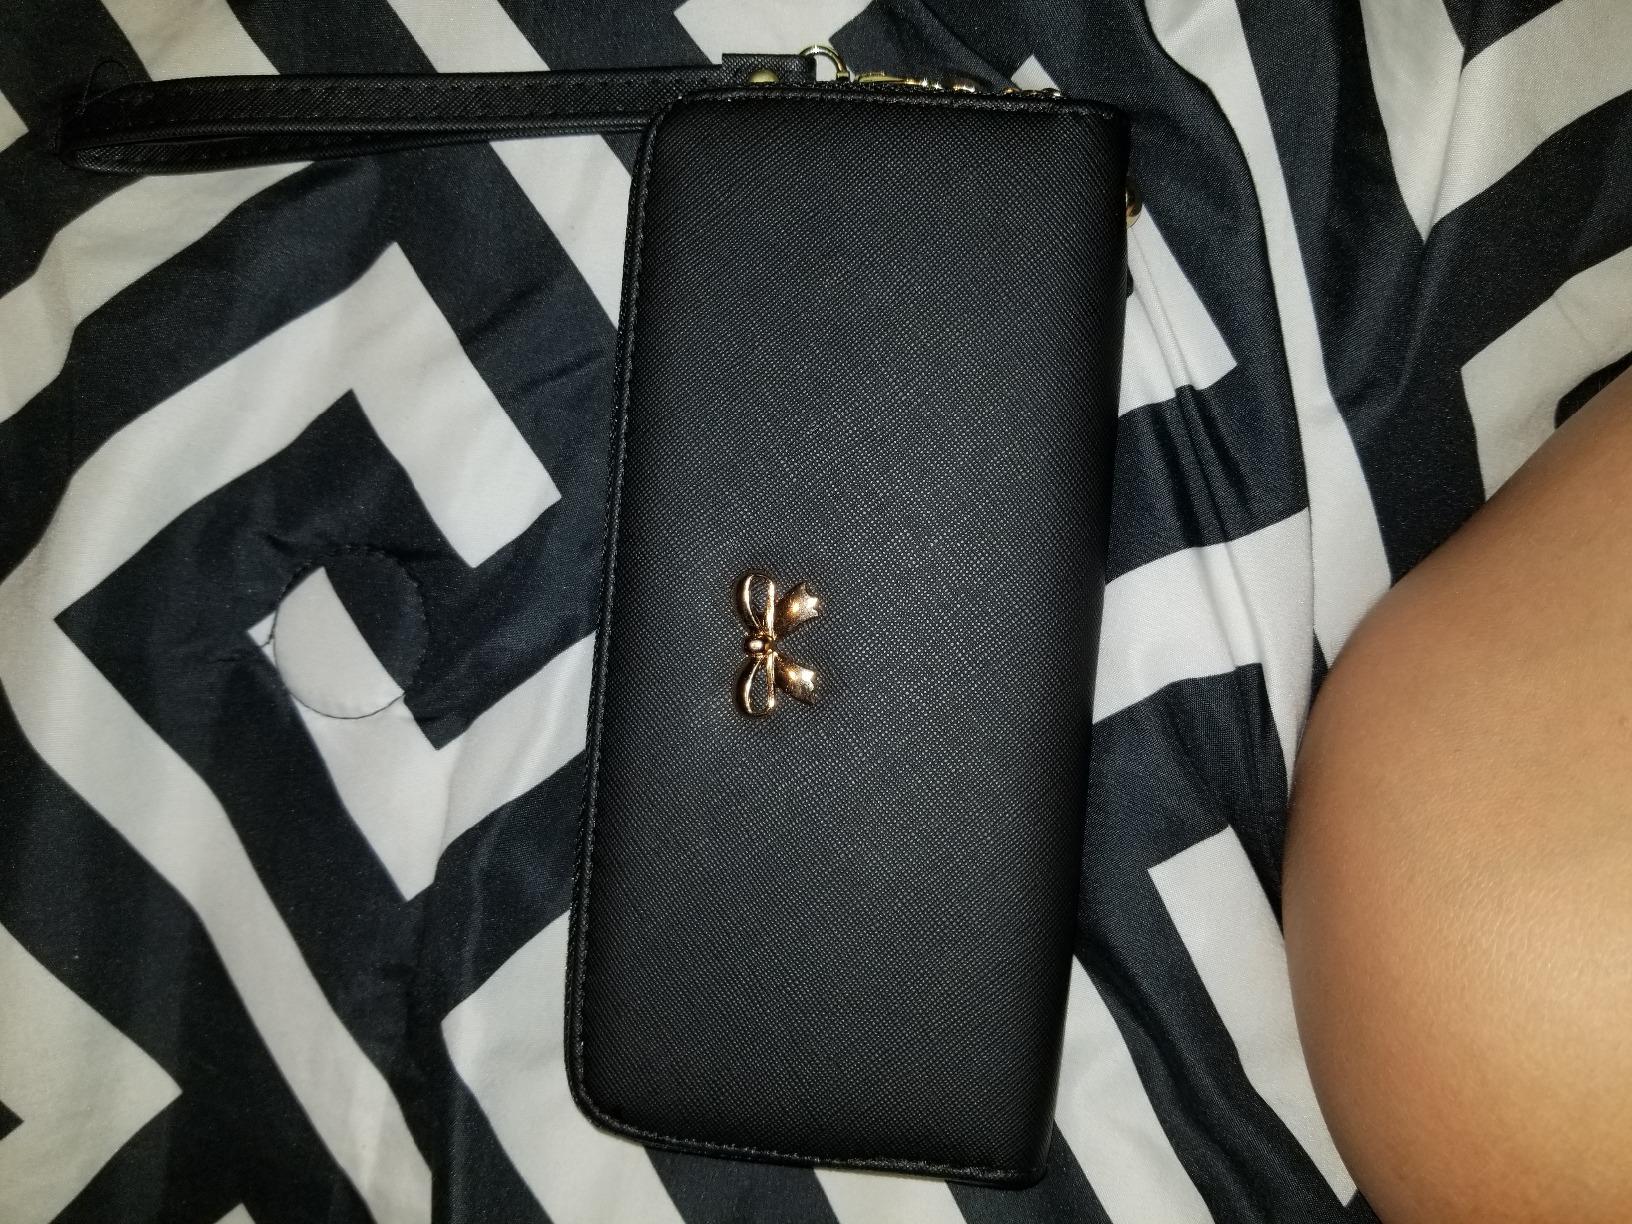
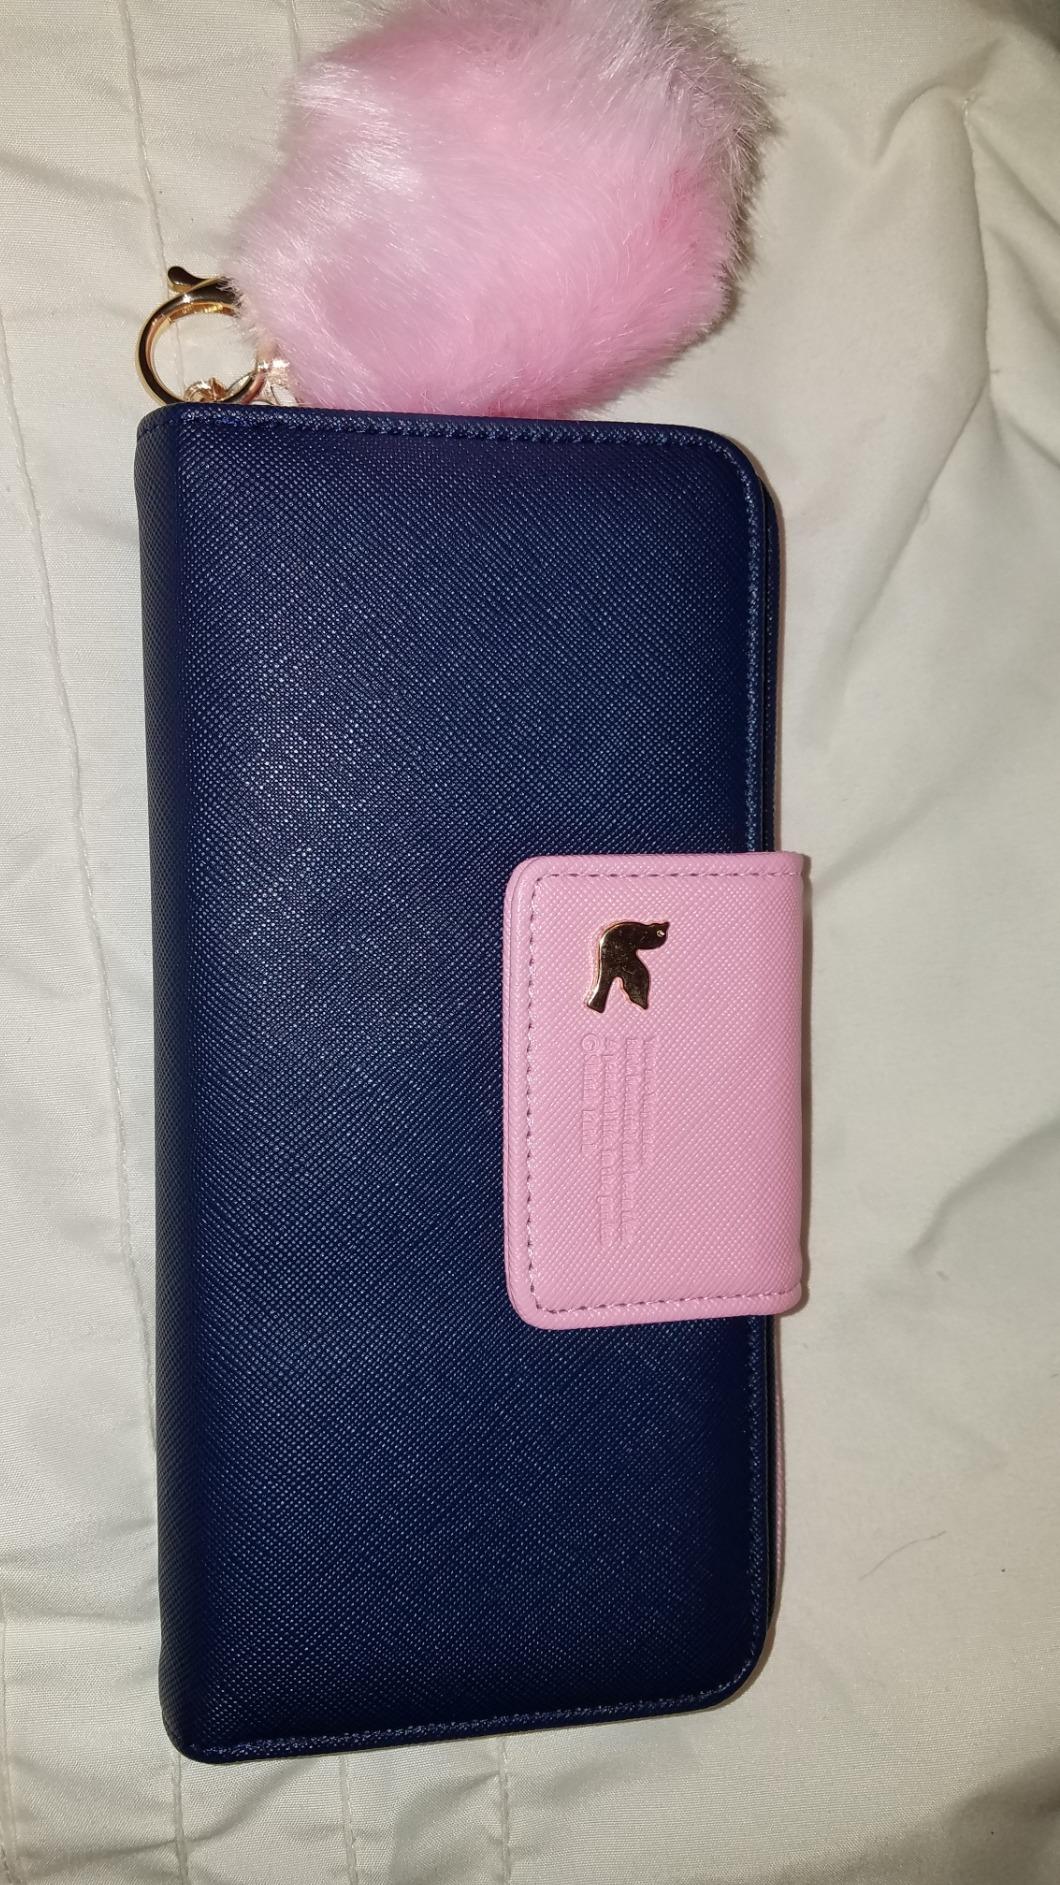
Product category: accessories_handbag
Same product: no